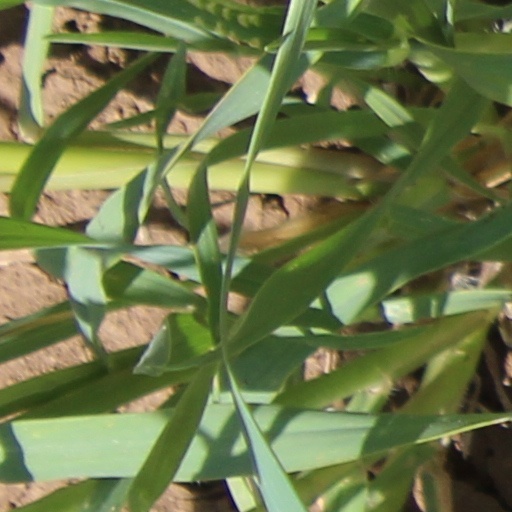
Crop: wheat